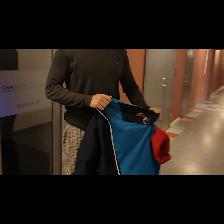
Label: Human